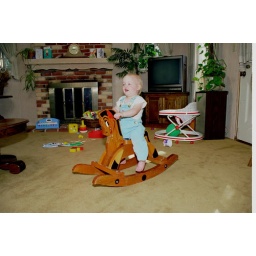
AML riding rocking horse at Kelton Ave home in San Carlos 6-88